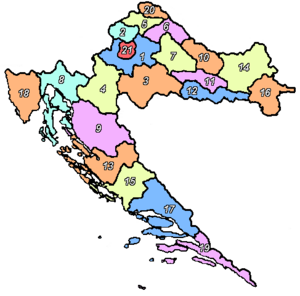
La République serbe de Krajina était une entité serbe autoproclamée de Croatie pendant la guerre d'indépendance de la Croatie : elle contrôlait deux territoires, l'un à la frontière avec la Bosnie-Herzégovine, l'autre le long du Danube à l'Est de la Croatie.